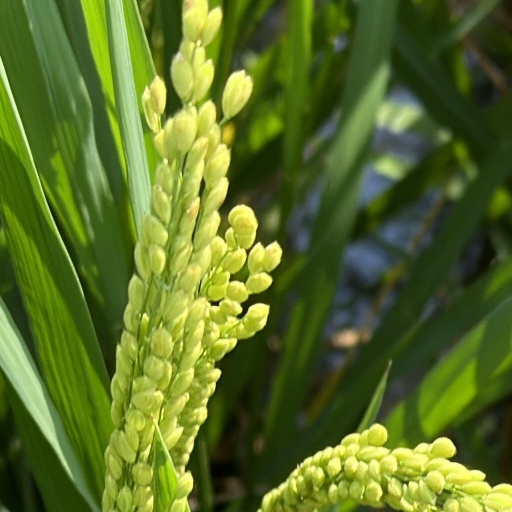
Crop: rice